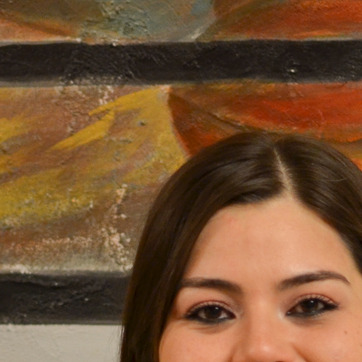
Material: hair